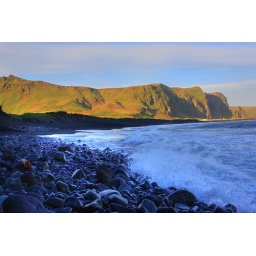
North beach in the south-east coast ( Iceland )